Sly (film)

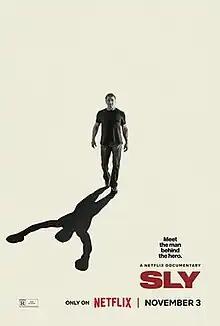
Promotional release poster

Sly is a 2023 American documentary film about the life and legacy of Sylvester Stallone, directed by Thom Zimny. It premiered at the 2023 Toronto International Film Festival, and was released on Netflix on November 3, 2023.